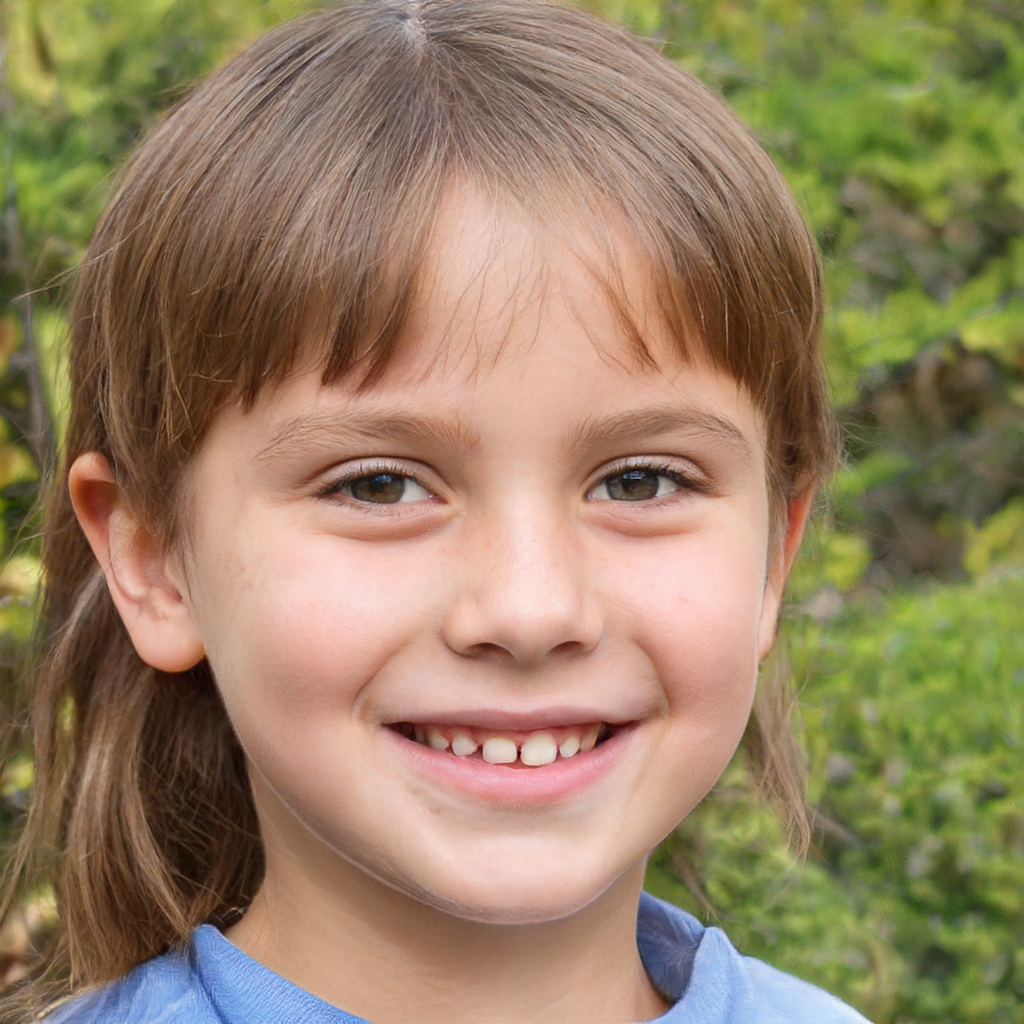
Gender: Female